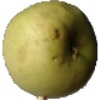
Label: Apple Golden 3